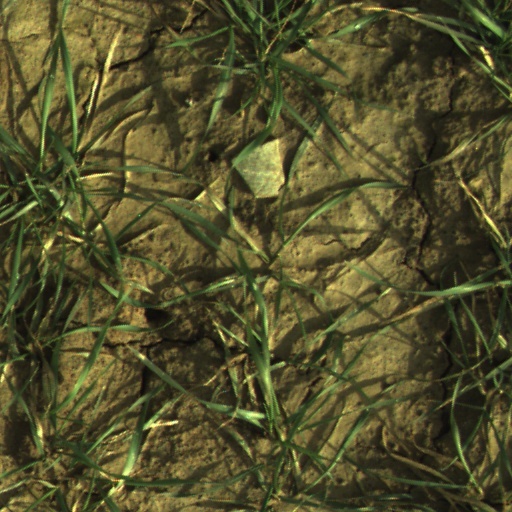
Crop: wheat